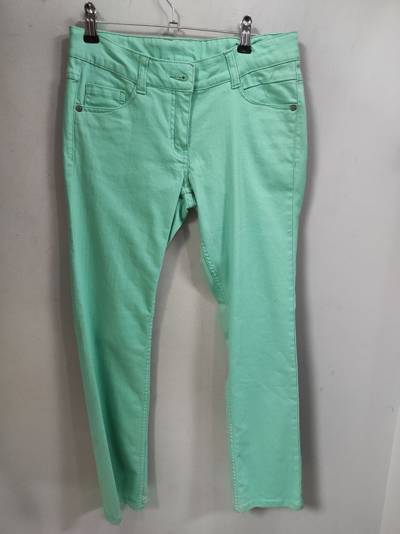
Waste category: clothes